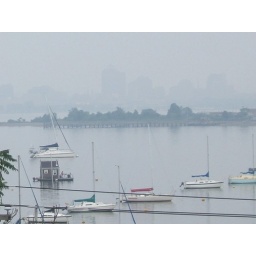
house floating by my kitchen